Clements Gap, South Australia

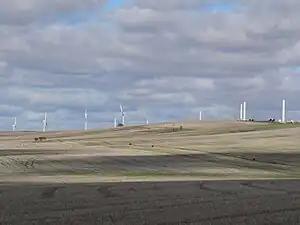
Clements Gap Wind Farm

Clements Gap is a locality in South Australia's Mid North. The name is a reference to the co-located pass through the north end of the Barunga Range. The Clements Gap pass in turn is thought to be named after a shepherd in the area prior to 1880, per research by local historian Rodney Cockburn.